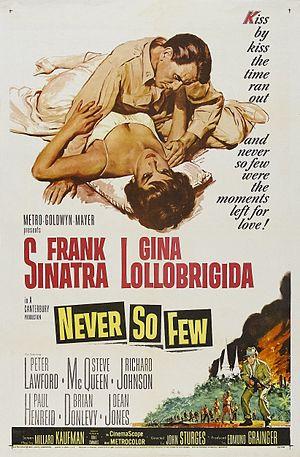
La Proie des vautours est un film de guerre américain de John Sturges sorti en 1959. Il est réalisé à partir du roman du même nom de Tom T. Chamales, publié en 1958.